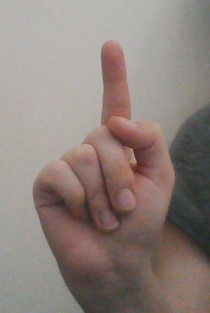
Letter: bb